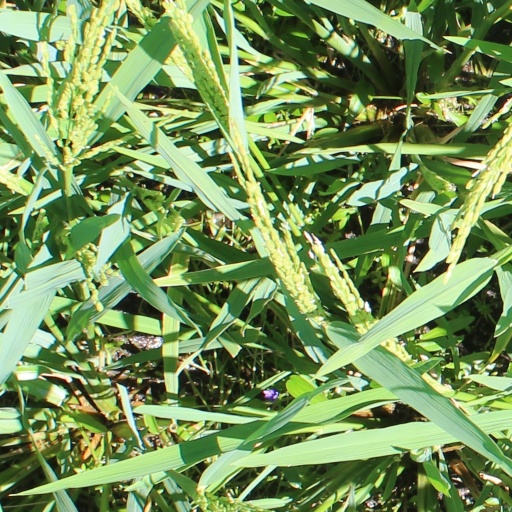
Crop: rice